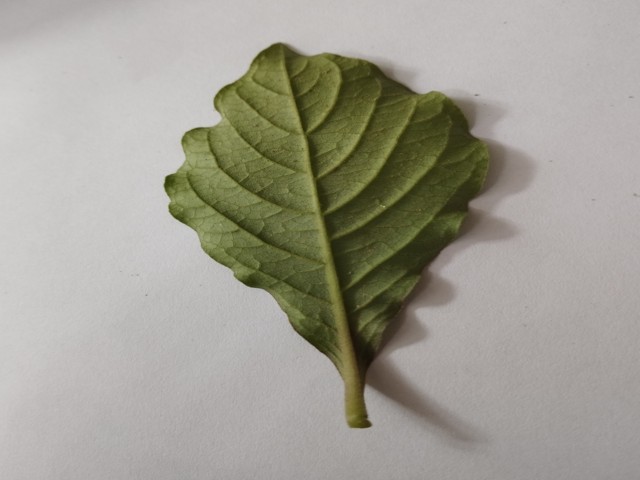
Plant: apang